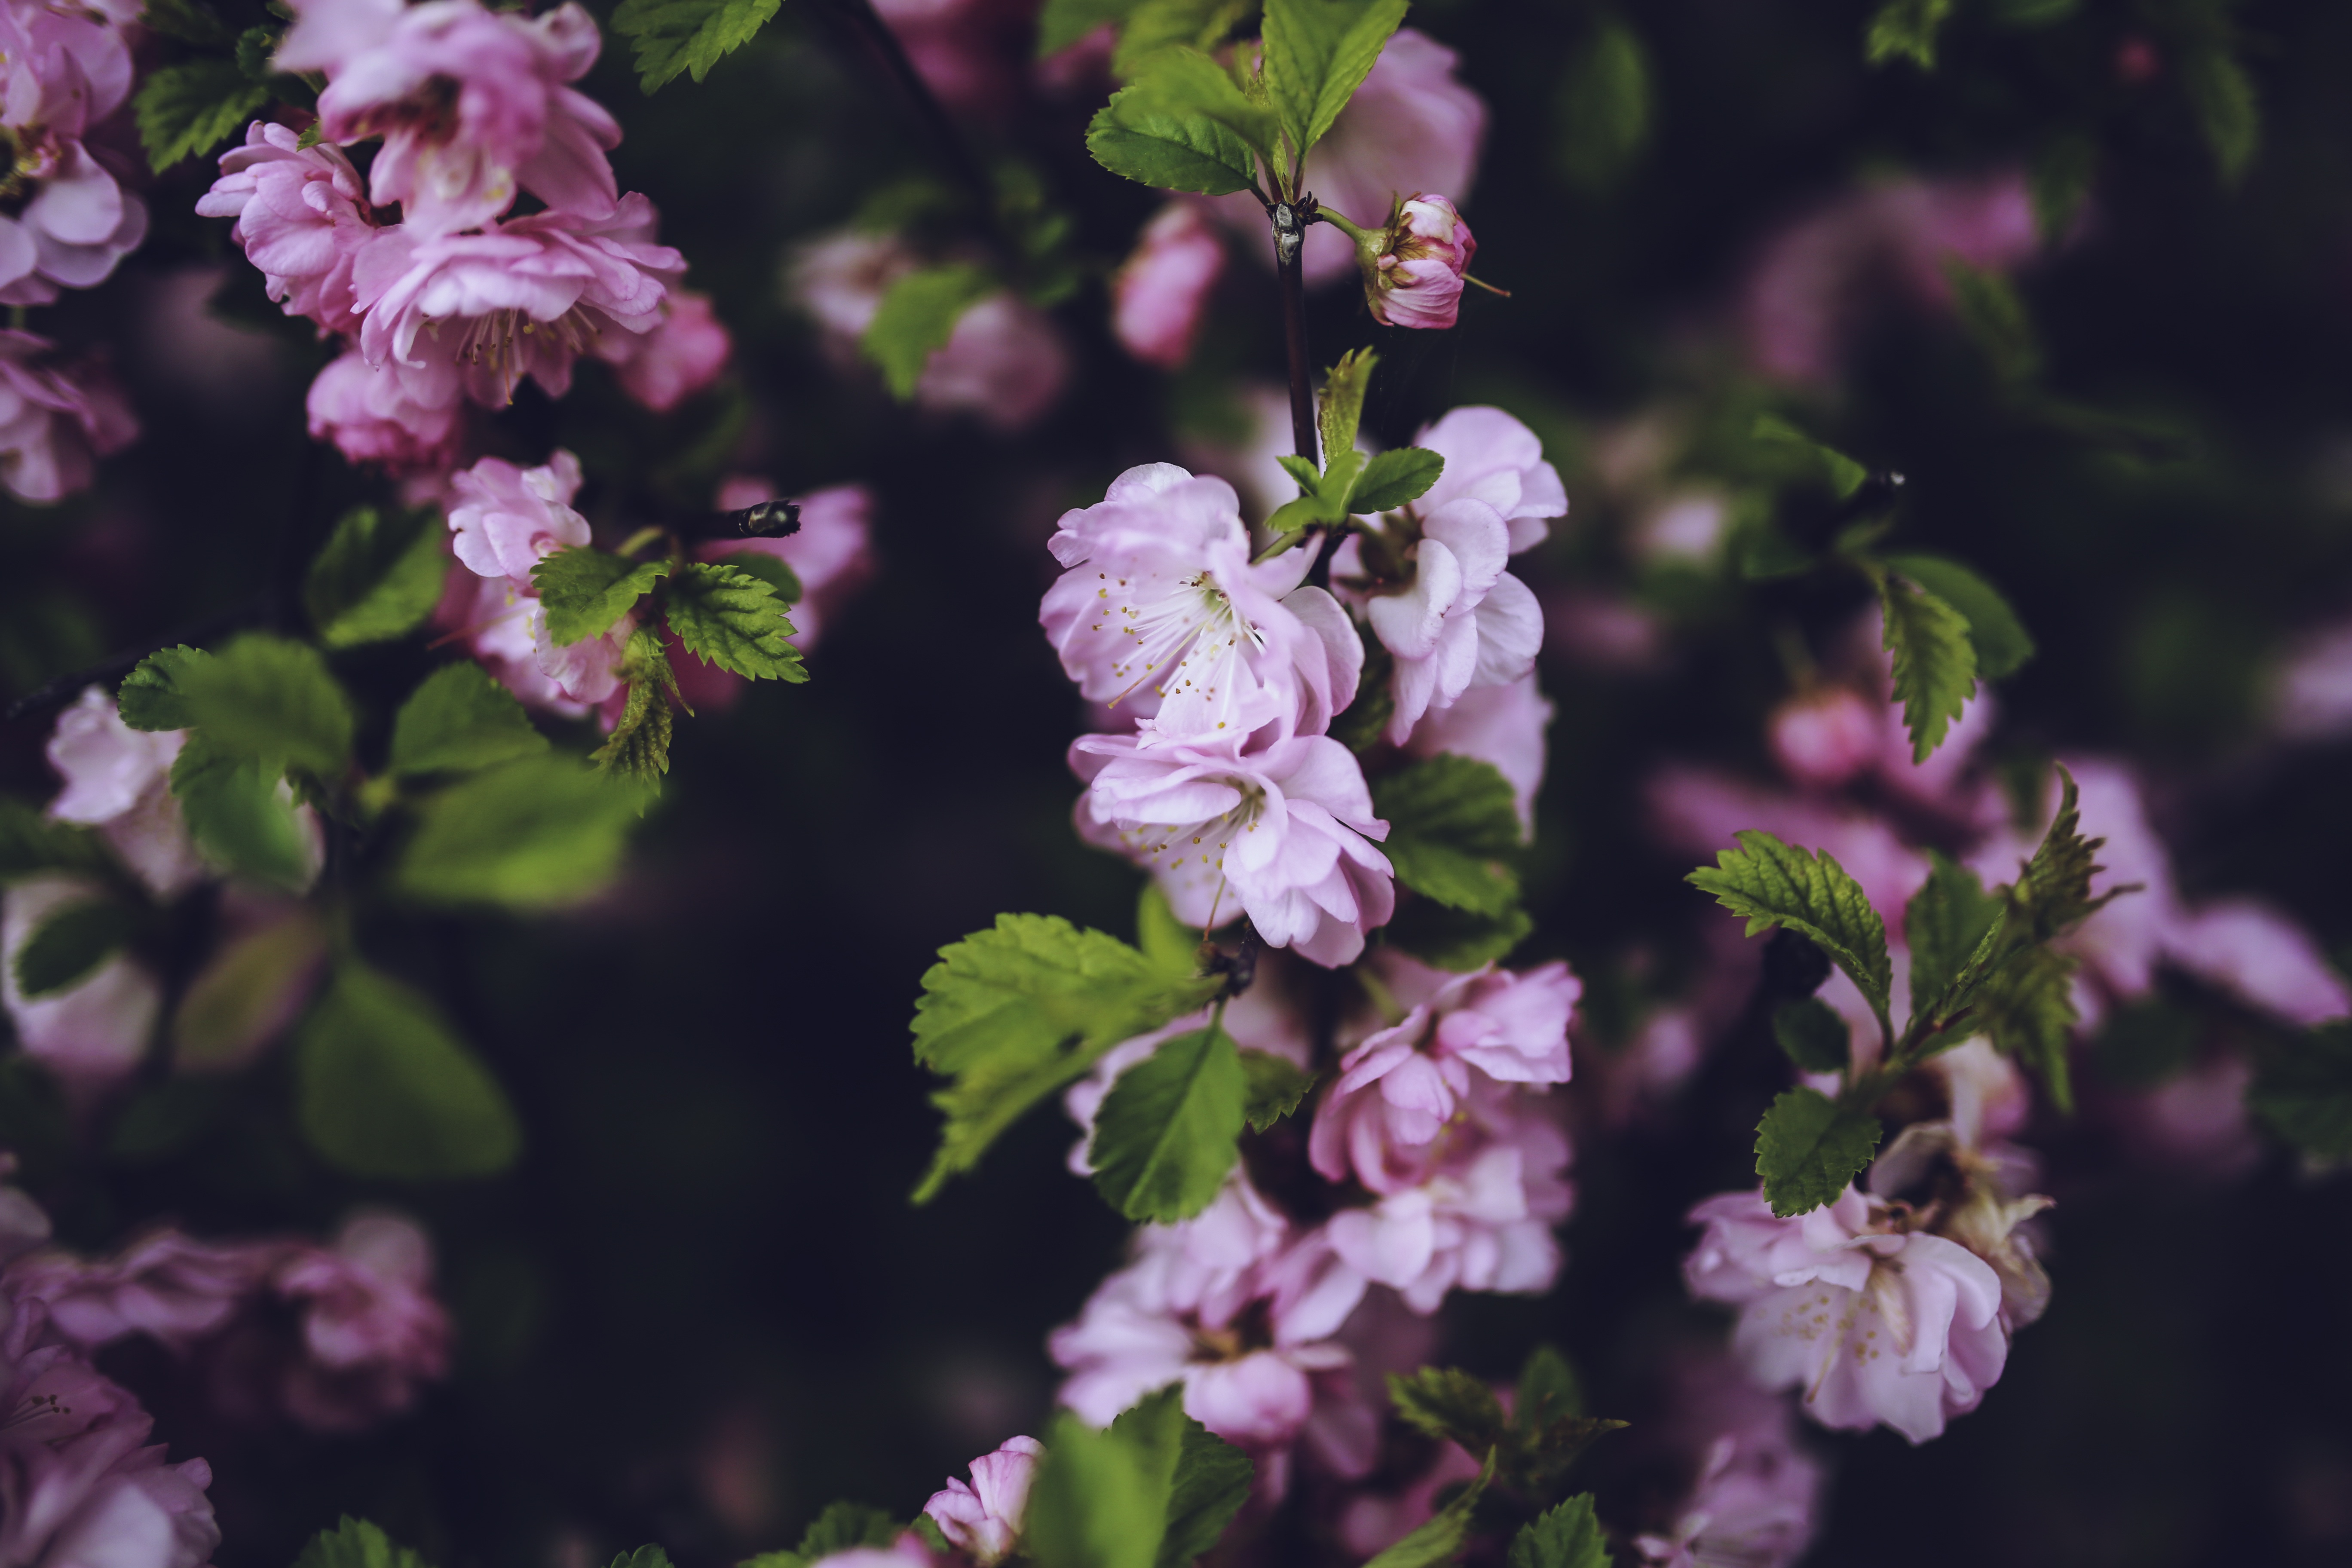
nature, branch, blossom, plant, vintage, leaf, flower, spring, green, herb, produce, botany, pink, flora, wildflower, flowers, shrub, flowering plant, land plant